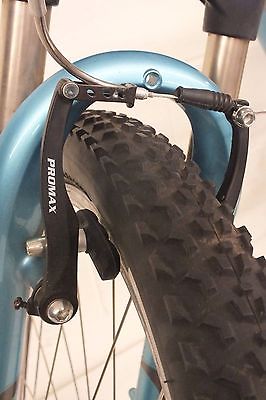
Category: bicycle